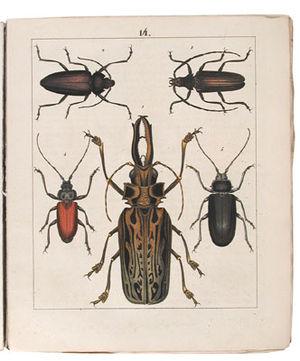
Les Prioninae sont une sous-famille d'insectes cérambycidés qui comprend les plus grandes espèces de Coléoptères connus.